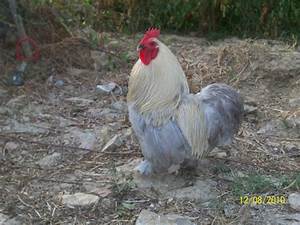
Label: chicken